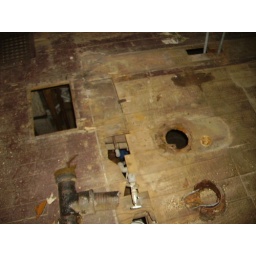
remains of old upstairs bathroom floor (soon to be a walk in closet)